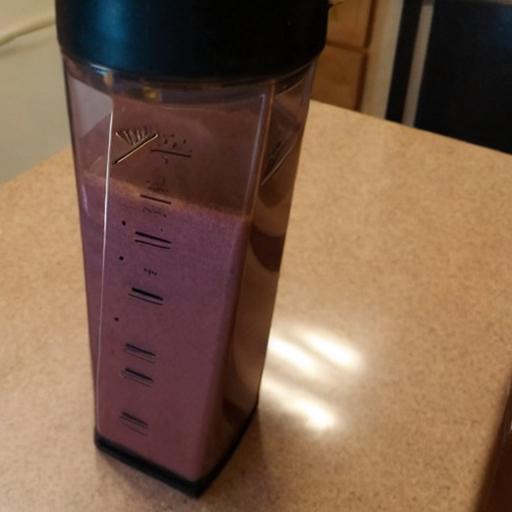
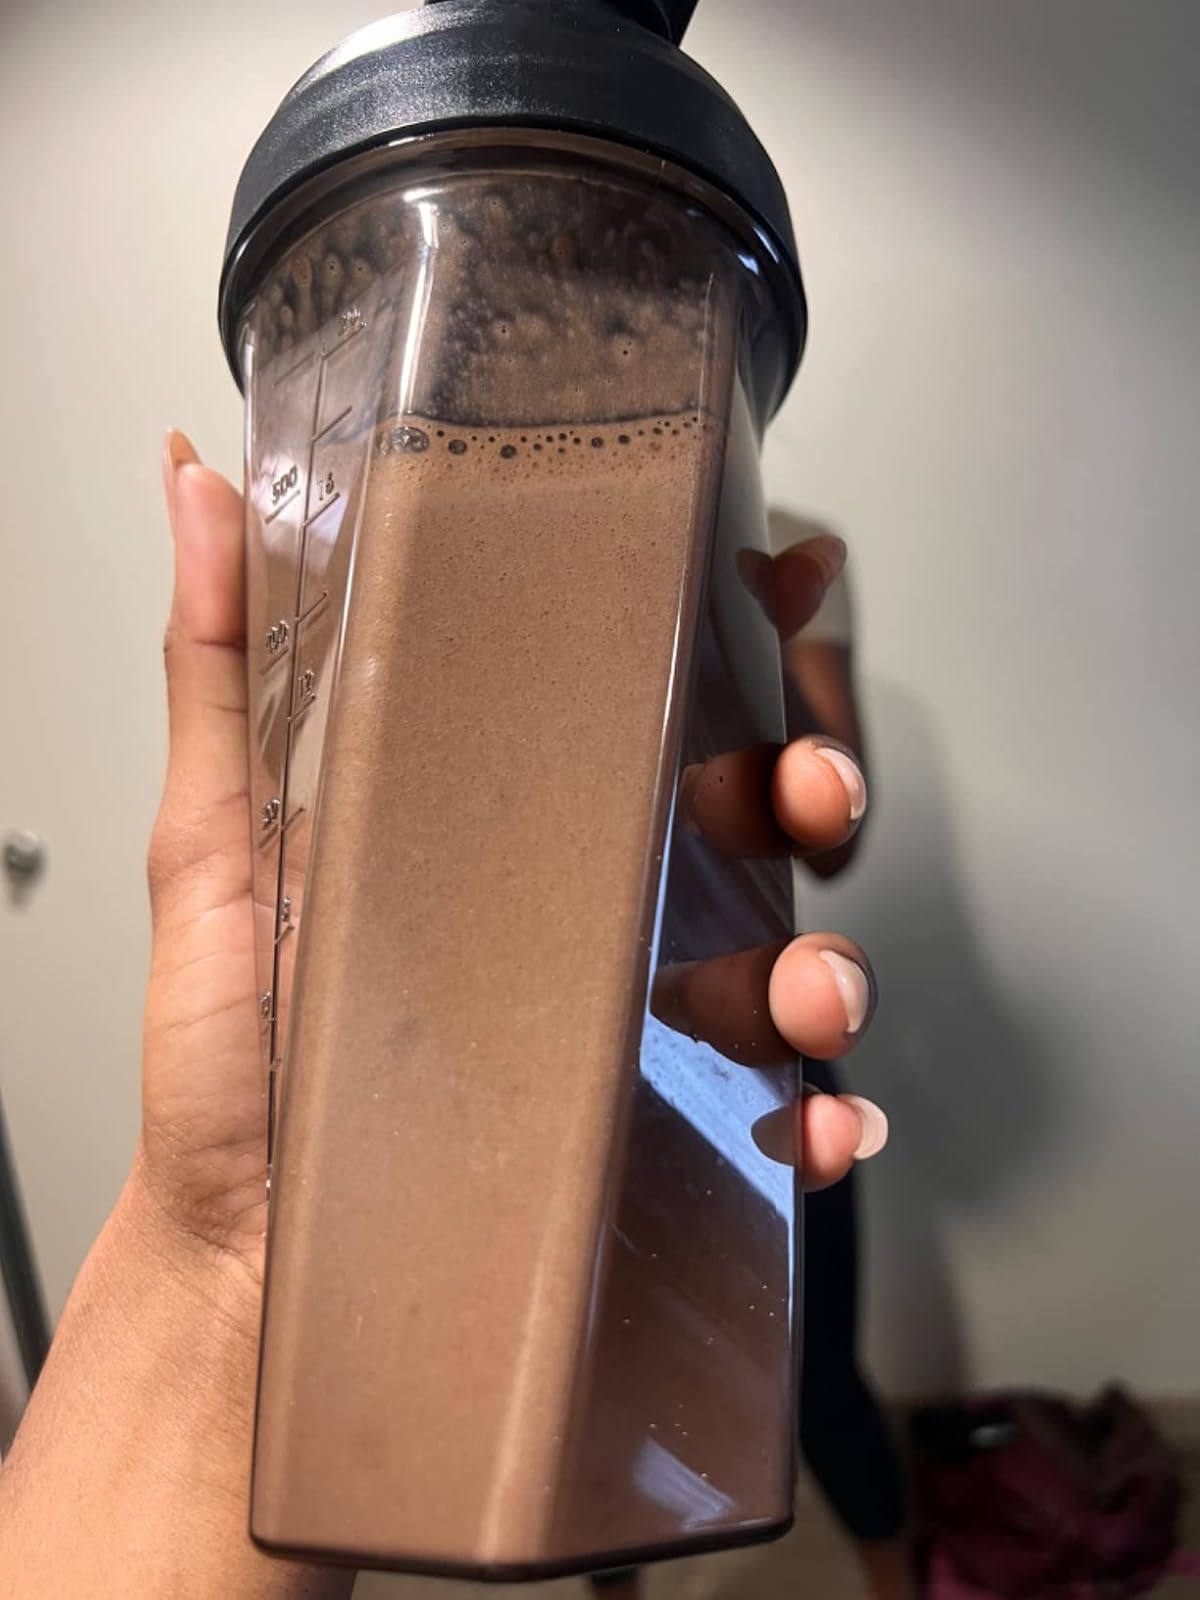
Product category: items_blender
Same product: no